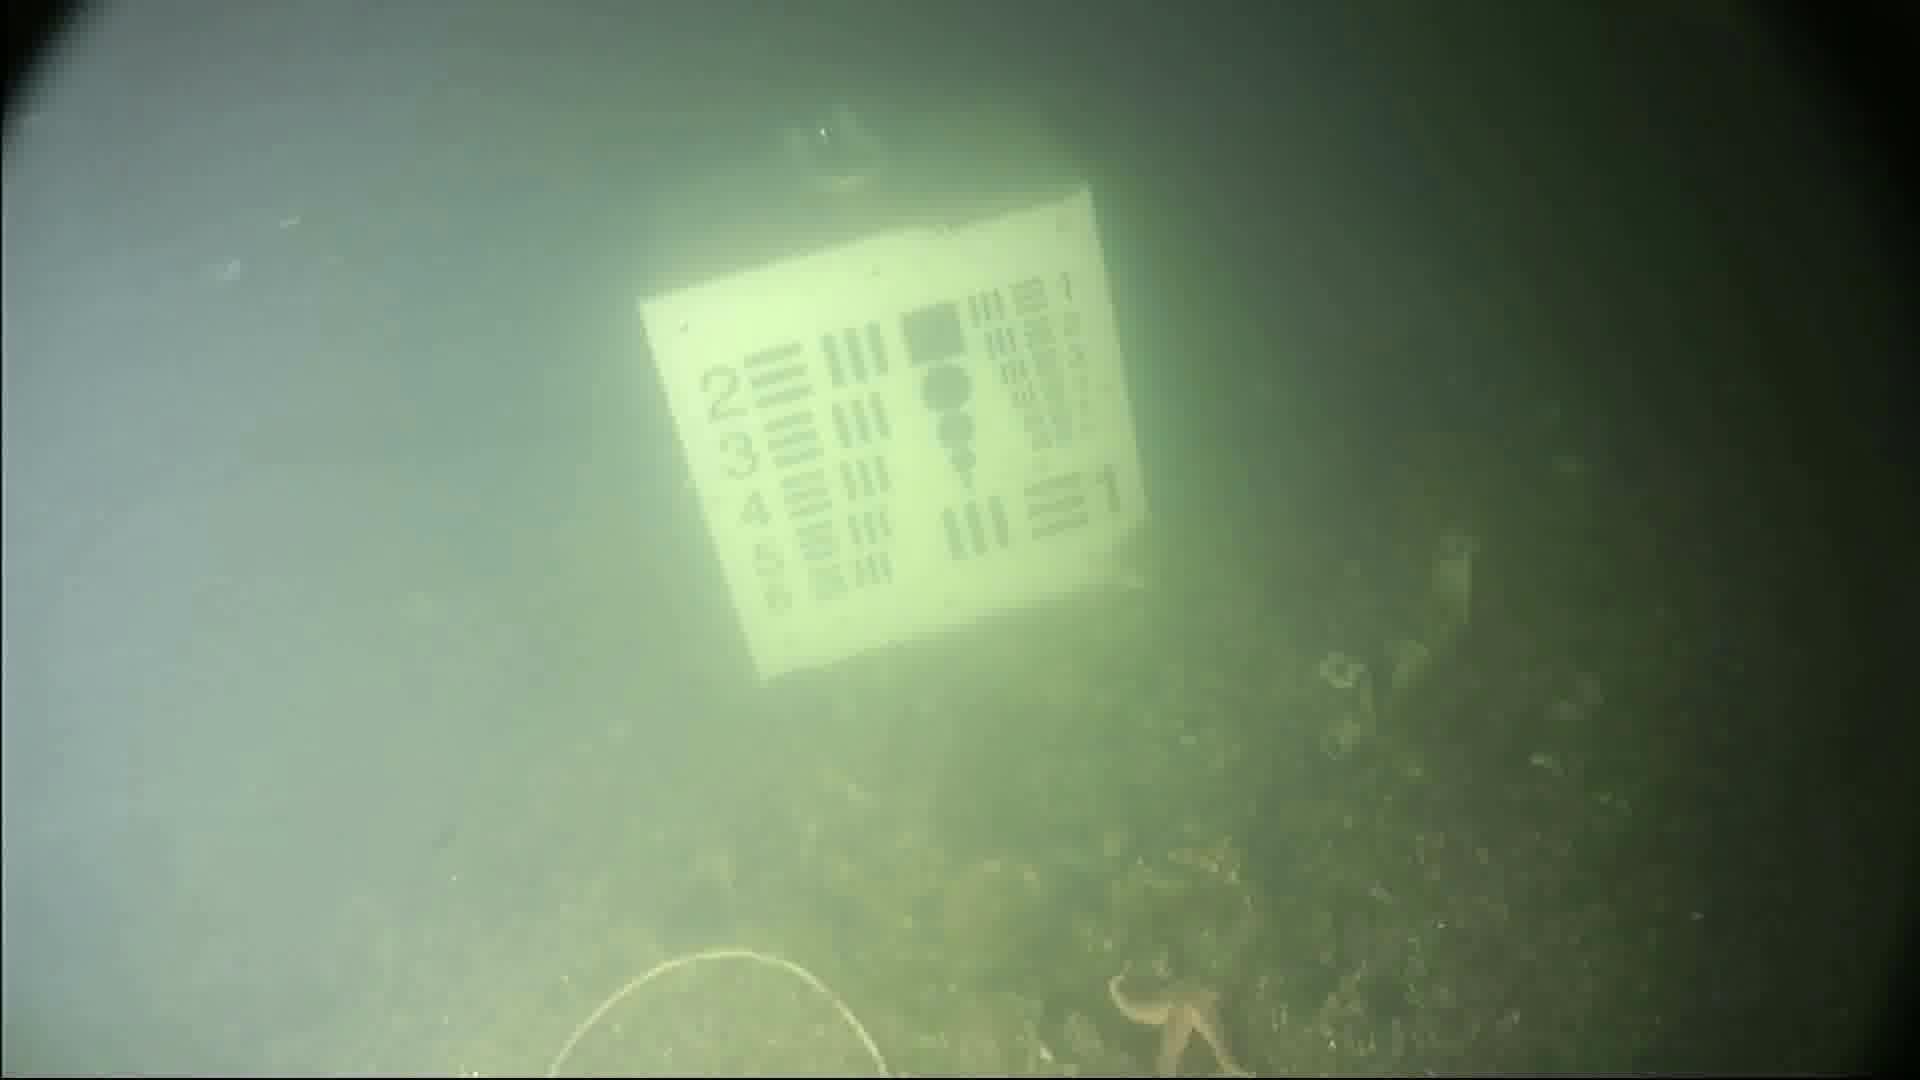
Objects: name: starfish